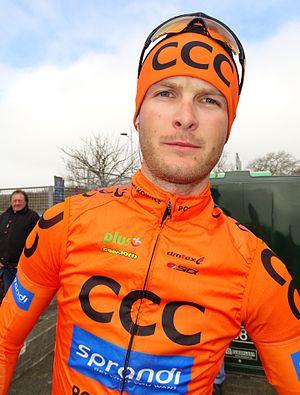
Reportage réalisé le vendredi 18 mars à l'occasion du départ de la Handzame Classic 2016 à Bredene, Belgique.
La saison 2016 de l'équipe cycliste CCC Sprandi Polkowice est la dix-septième de cette équipe.
Marcin Mrożek, né le 26 février 1992 à Wadowice, est un coureur cycliste polonais.